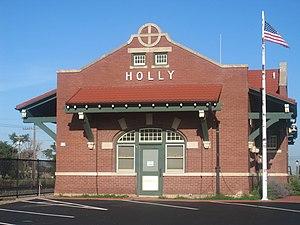
Holly est une ville américaine située dans le comté de Prowers dans le Colorado.